Sikorsky H-19 Chickasaw

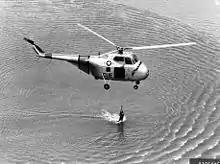
USAF HH-19 in a publicity photo purported to show the rescue of U.S. F-86 ace Joseph C. McConnell; the actual rescue was conducted using a different H-19.

The offset flapping hinges and hydraulic servos gave more positive flight control under differing loading conditions, isolated the flight controls from vibration, and lessened control forces; the H-19 could be flown with only two fingers on the cyclic control.